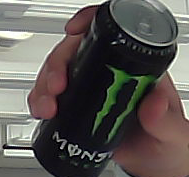
Product: monster_energydrink